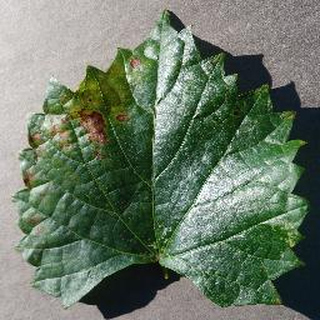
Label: grape_esca_black_measles